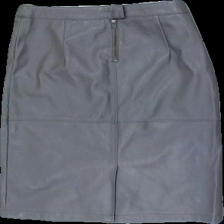
View: back
Type: Skirt
Category: Ladies
Brand: Not in the list
Brand text on label: Vila
Colors: Grey
Material: 100% polyurethane, 100% polyester
Cut: Tight
Size: S
Season: Autumn
Smell: Minor
Price range: 100-150
Recommended usage: Reuse
Description: Grey skirt with seams